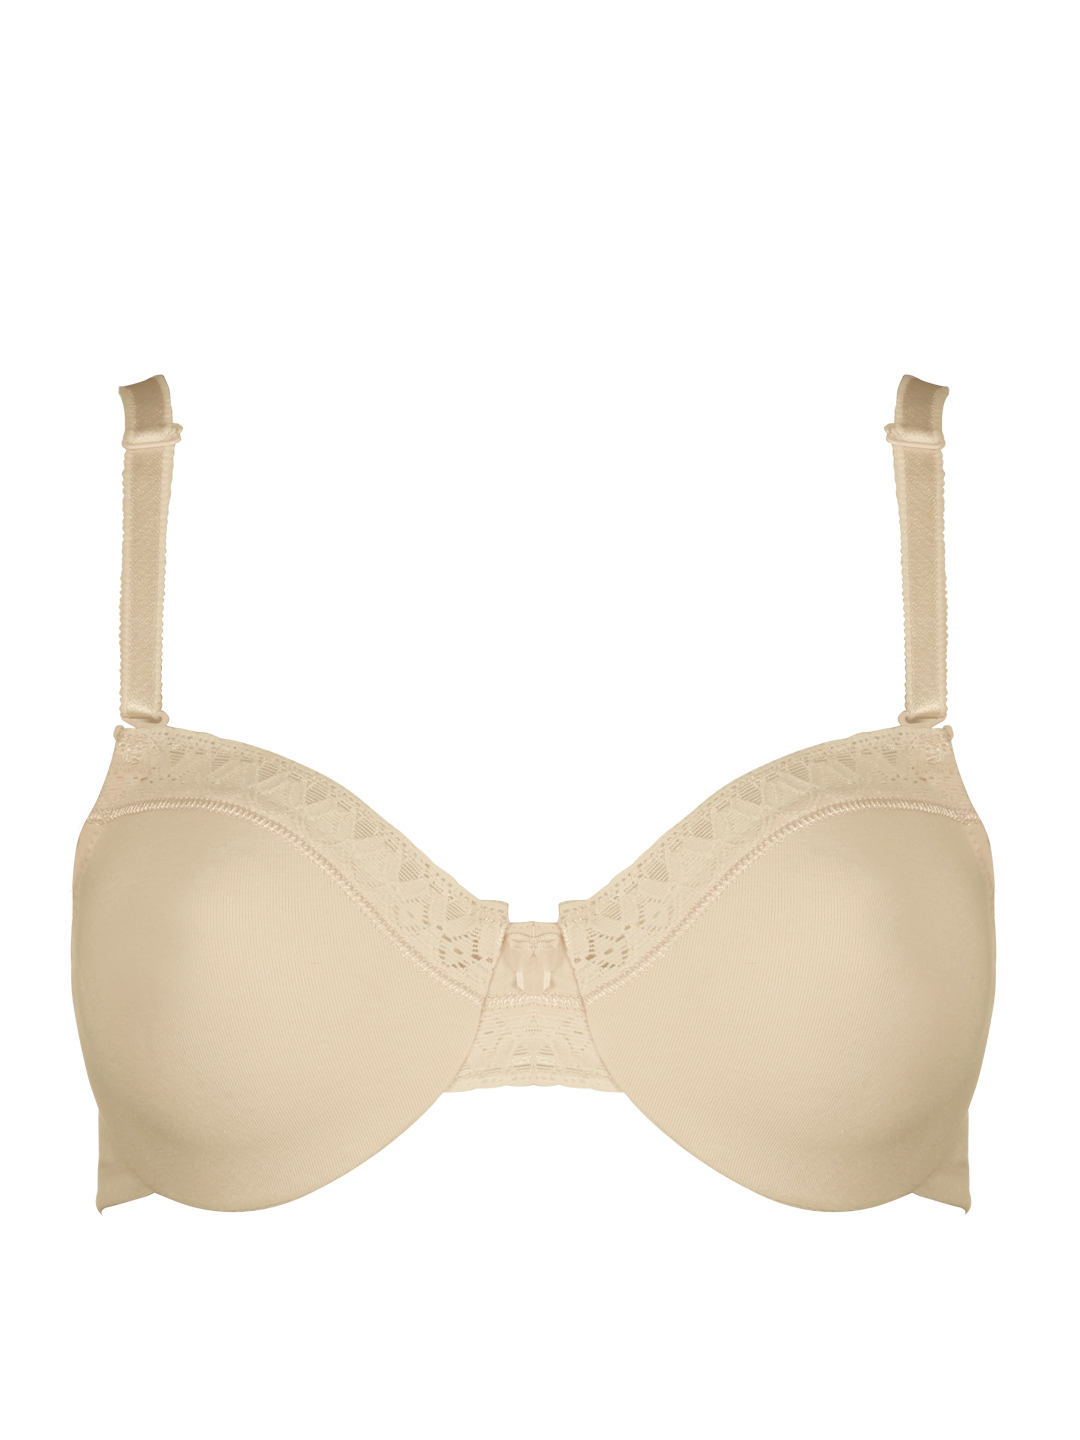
Jockey Essence Beige Bra 2004
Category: Apparel / Innerwear / Bra
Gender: Women
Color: Beige
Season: Winter 2015
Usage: Casual